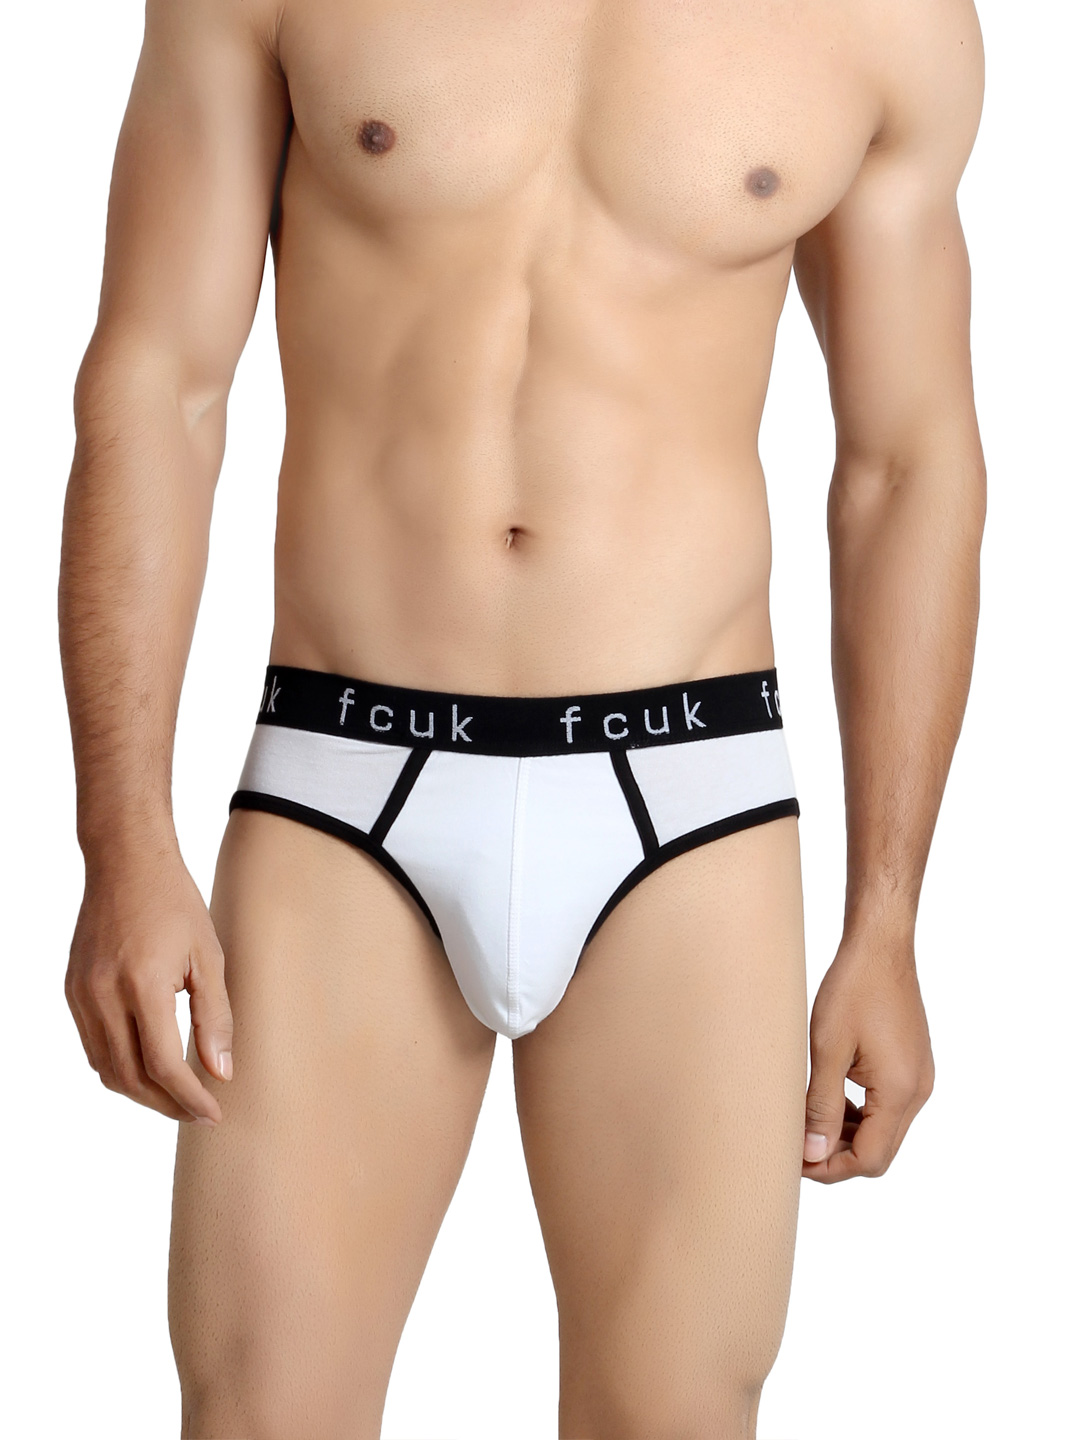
FCUK Underwear Men White Brief
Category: Apparel / Innerwear / Briefs
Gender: Men
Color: White
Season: Summer 2016
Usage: Casual